Peter Hemingway

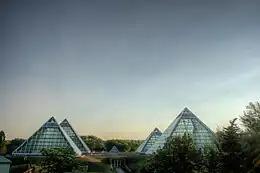
Muttart Conservatories in the North Saskatchewan River valley of Edmonton, Alberta

Peter George Hemingway (1929 – May 15, 1995) was a British architect who practiced mainly in Canada and designed many public works, including the Muttart Conservatory and the Central Pentecostal Tabernacle.